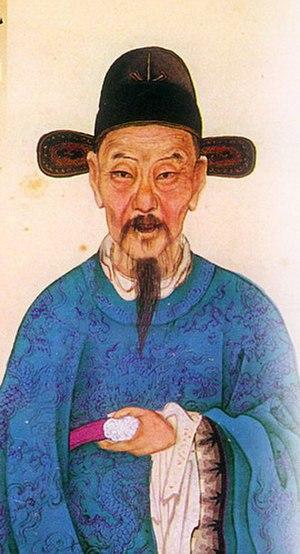
Zhāng Jūzhēng, né en 1525 dans le Xian de Jiangling et mort en 1582 à Pékin, était un « Grand Secrétaire » chinois au service de la dynastie Ming sous les empereurs Ming Longqing et Ming Wanli.